Mohamed Nazeeh

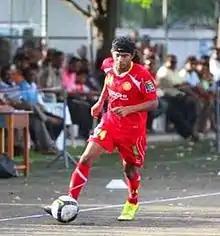

Mohamed Nazeeh (born 15 June 1975) is a Maldivian football coach, and former player. He is currently coach of United Victory.